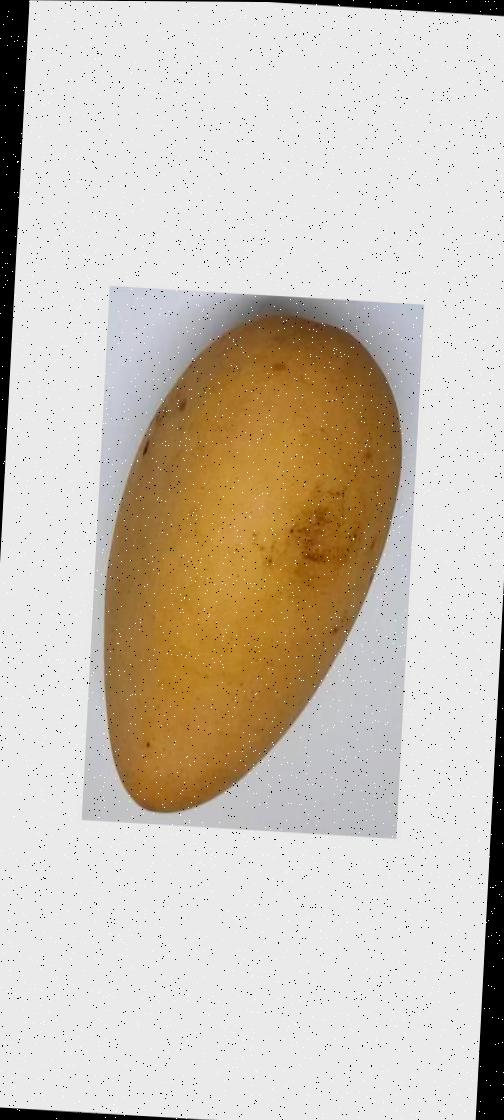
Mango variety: Katimon